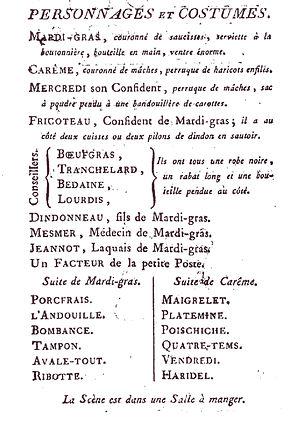
Distribution de ""La mort de Mardi-Gras, tragi-comédie ou Comédie faite pour pleurer, ou tragédie pour rire . En un acte et en vers, par des membres de l'Académie de Cocagne"""
Le Carnaval de Paris est une fête populaire parisienne succédant à la Fête des Fous, laquelle prospérait depuis au moins le XIᵉ siècle jusqu'au XVᵉ siècle.